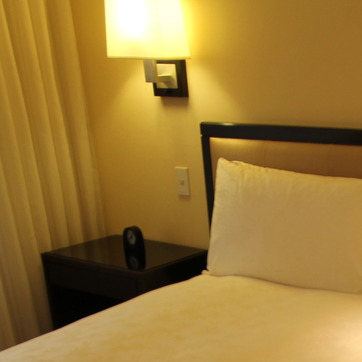
Material: plastic